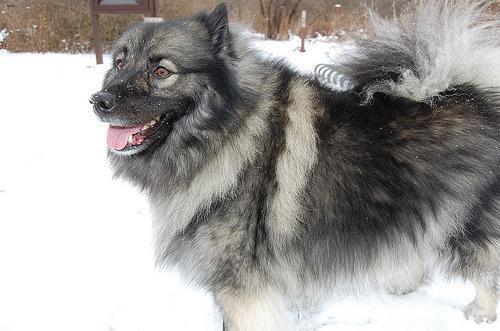
keeshond